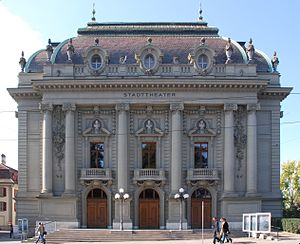
Bern / Seværdigheder
Stadttheater Bern.
Bern er forbundshovedstad i Schweiz og landets fjerdestørste by med 133.798 indbyggere. Floden Aare flyder gennem byen. Bern er administrativt center i den tosprogede Kanton Bern, der er den næstmest befolkede af Schweiz' 26 kantoner. Den gamle bydel i Bern er på UNESCOs Verdensarvsliste.